Rosh Pinah mine

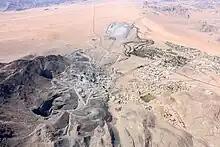
Aerial view of Rosh Pinah town and zinc mine

The Rosh Pinah mine is a mine near Rosh Pinah in the ǁKaras Region of southern Namibia. It is one of the largest and most important lead and zinc mines in Namibia. The mine is located in the extreme southwest, about north of the Orange River and 50 kilometers east of the Atlantic. The mine is owned by Appian Capital Advisory LLP since 2023.